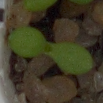
Label: scentless_mayweed